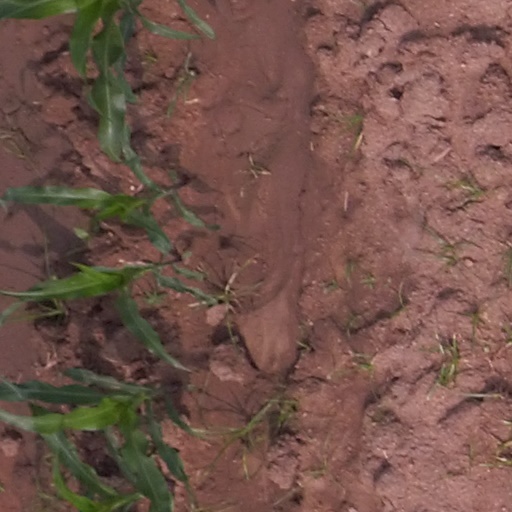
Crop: maize; corn